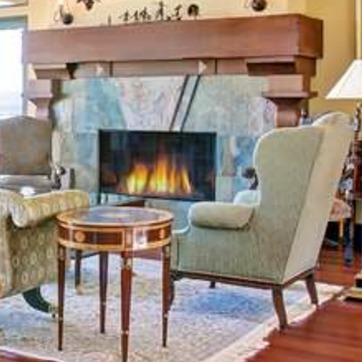
Material: other